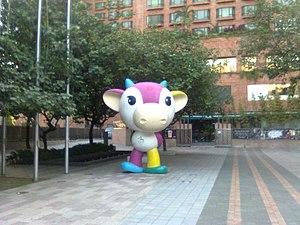
La mascotte paralympique est une mascotte symbolisant une édition particulière des Jeux paralympiques et plus généralement l'esprit des Jeux paralympiques. À l'instar des mascottes olympiques, elle se présente sous les traits d'un animal caractéristique du pays hôte, d'un humain ou même d'une créature imaginaire. La mascotte paralympique est créée en vue d'être le reflet et l'ambassadrice du pays et de la ville qui accueillent les Jeux paralympiques.